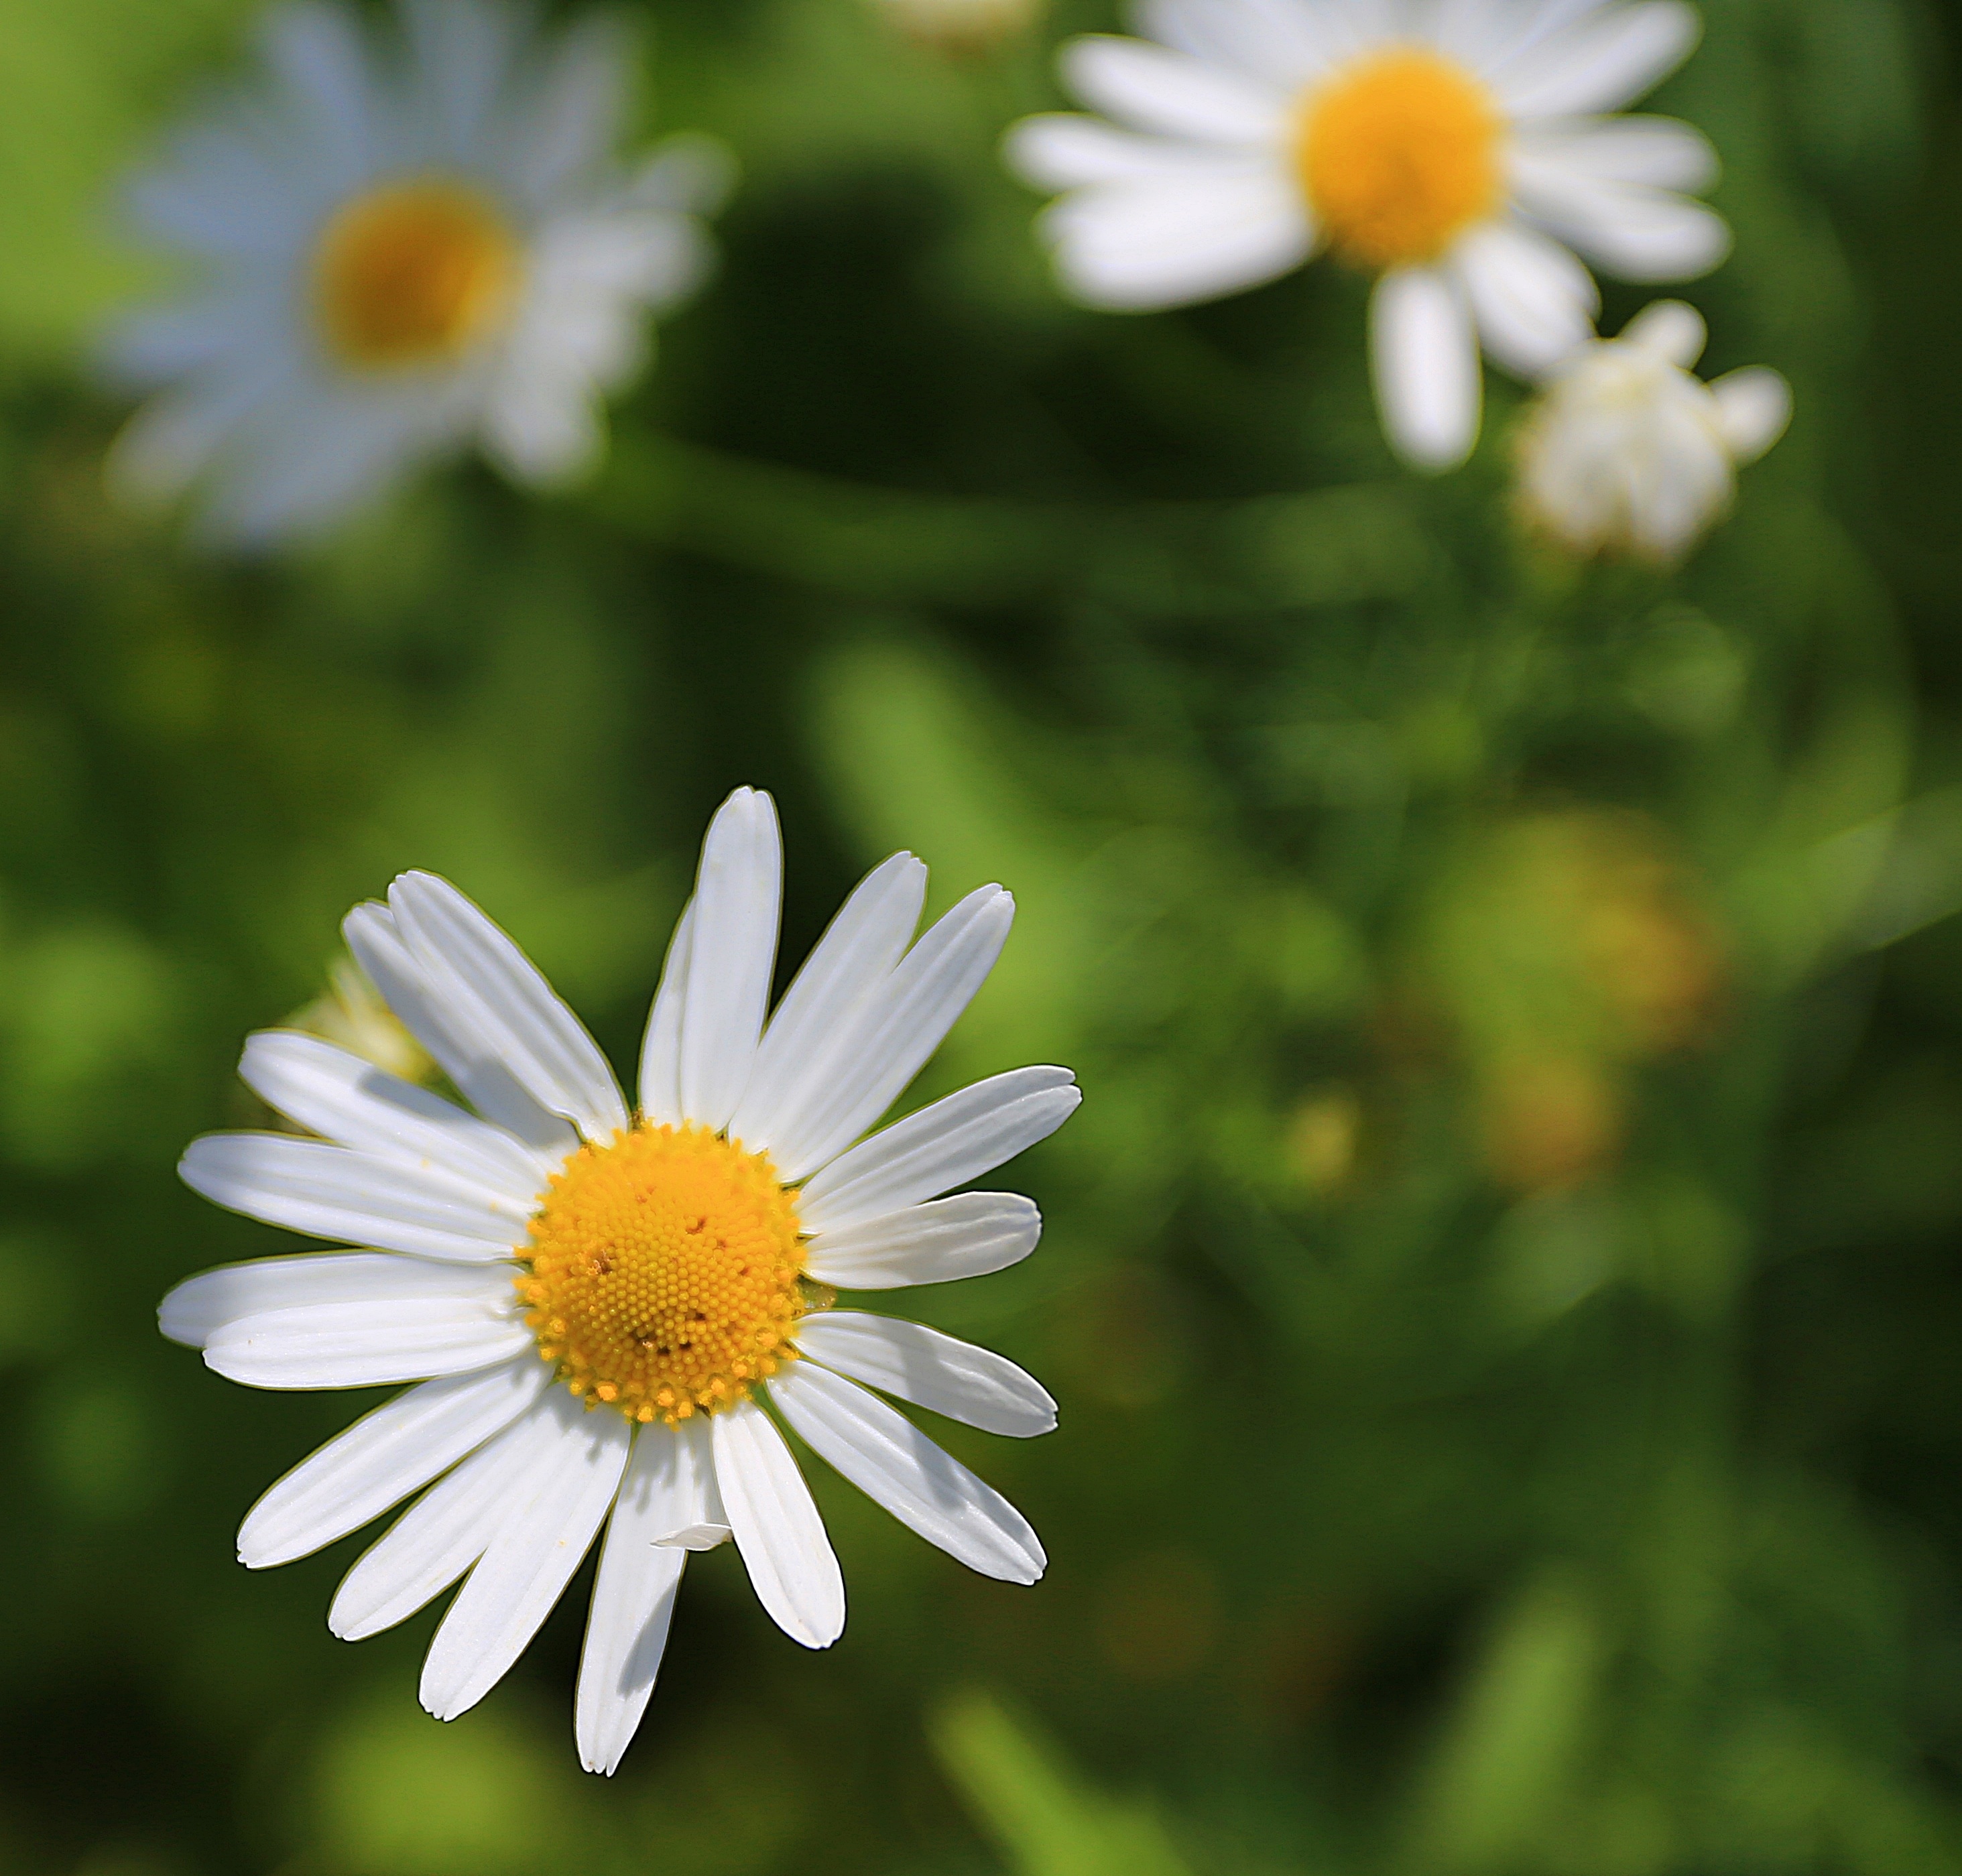
nature, blossom, plant, white, field, meadow, flower, petal, bloom, summer, daisy, bouquet, herb, macro, botany, yellow, garden, closeup, flora, wildflower, flowers, close up, bright, june, chamomile, glade, macro photography, white flowers, summer flowers, greens, flowers of the field, white daisies, yellow center, flowering plant, daisy family, yellow daisies, oxeye daisy, land plant, chamaemelum nobile, marguerite daisy